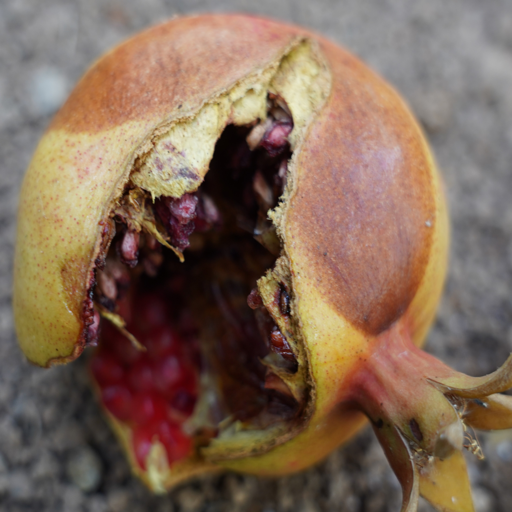
Label: Ectomyelois ceratoniae